Certolizumab pegol

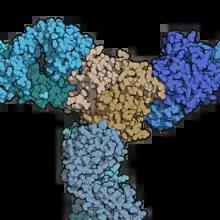
Three certolizumab molecules (blue) binding a homotrimer of TNF-alpha (tan). Certolizumab can block TNF in both its soluble form (freely circulating in the bloodstream) and its transmembrane form (bound to the membrane of a cell). From .

Certolizumab pegol is a monoclonal antibody directed against tumor necrosis factor alpha. More precisely, it is a PEGylated Fab' fragment of a humanized TNF inhibitor monoclonal antibody.